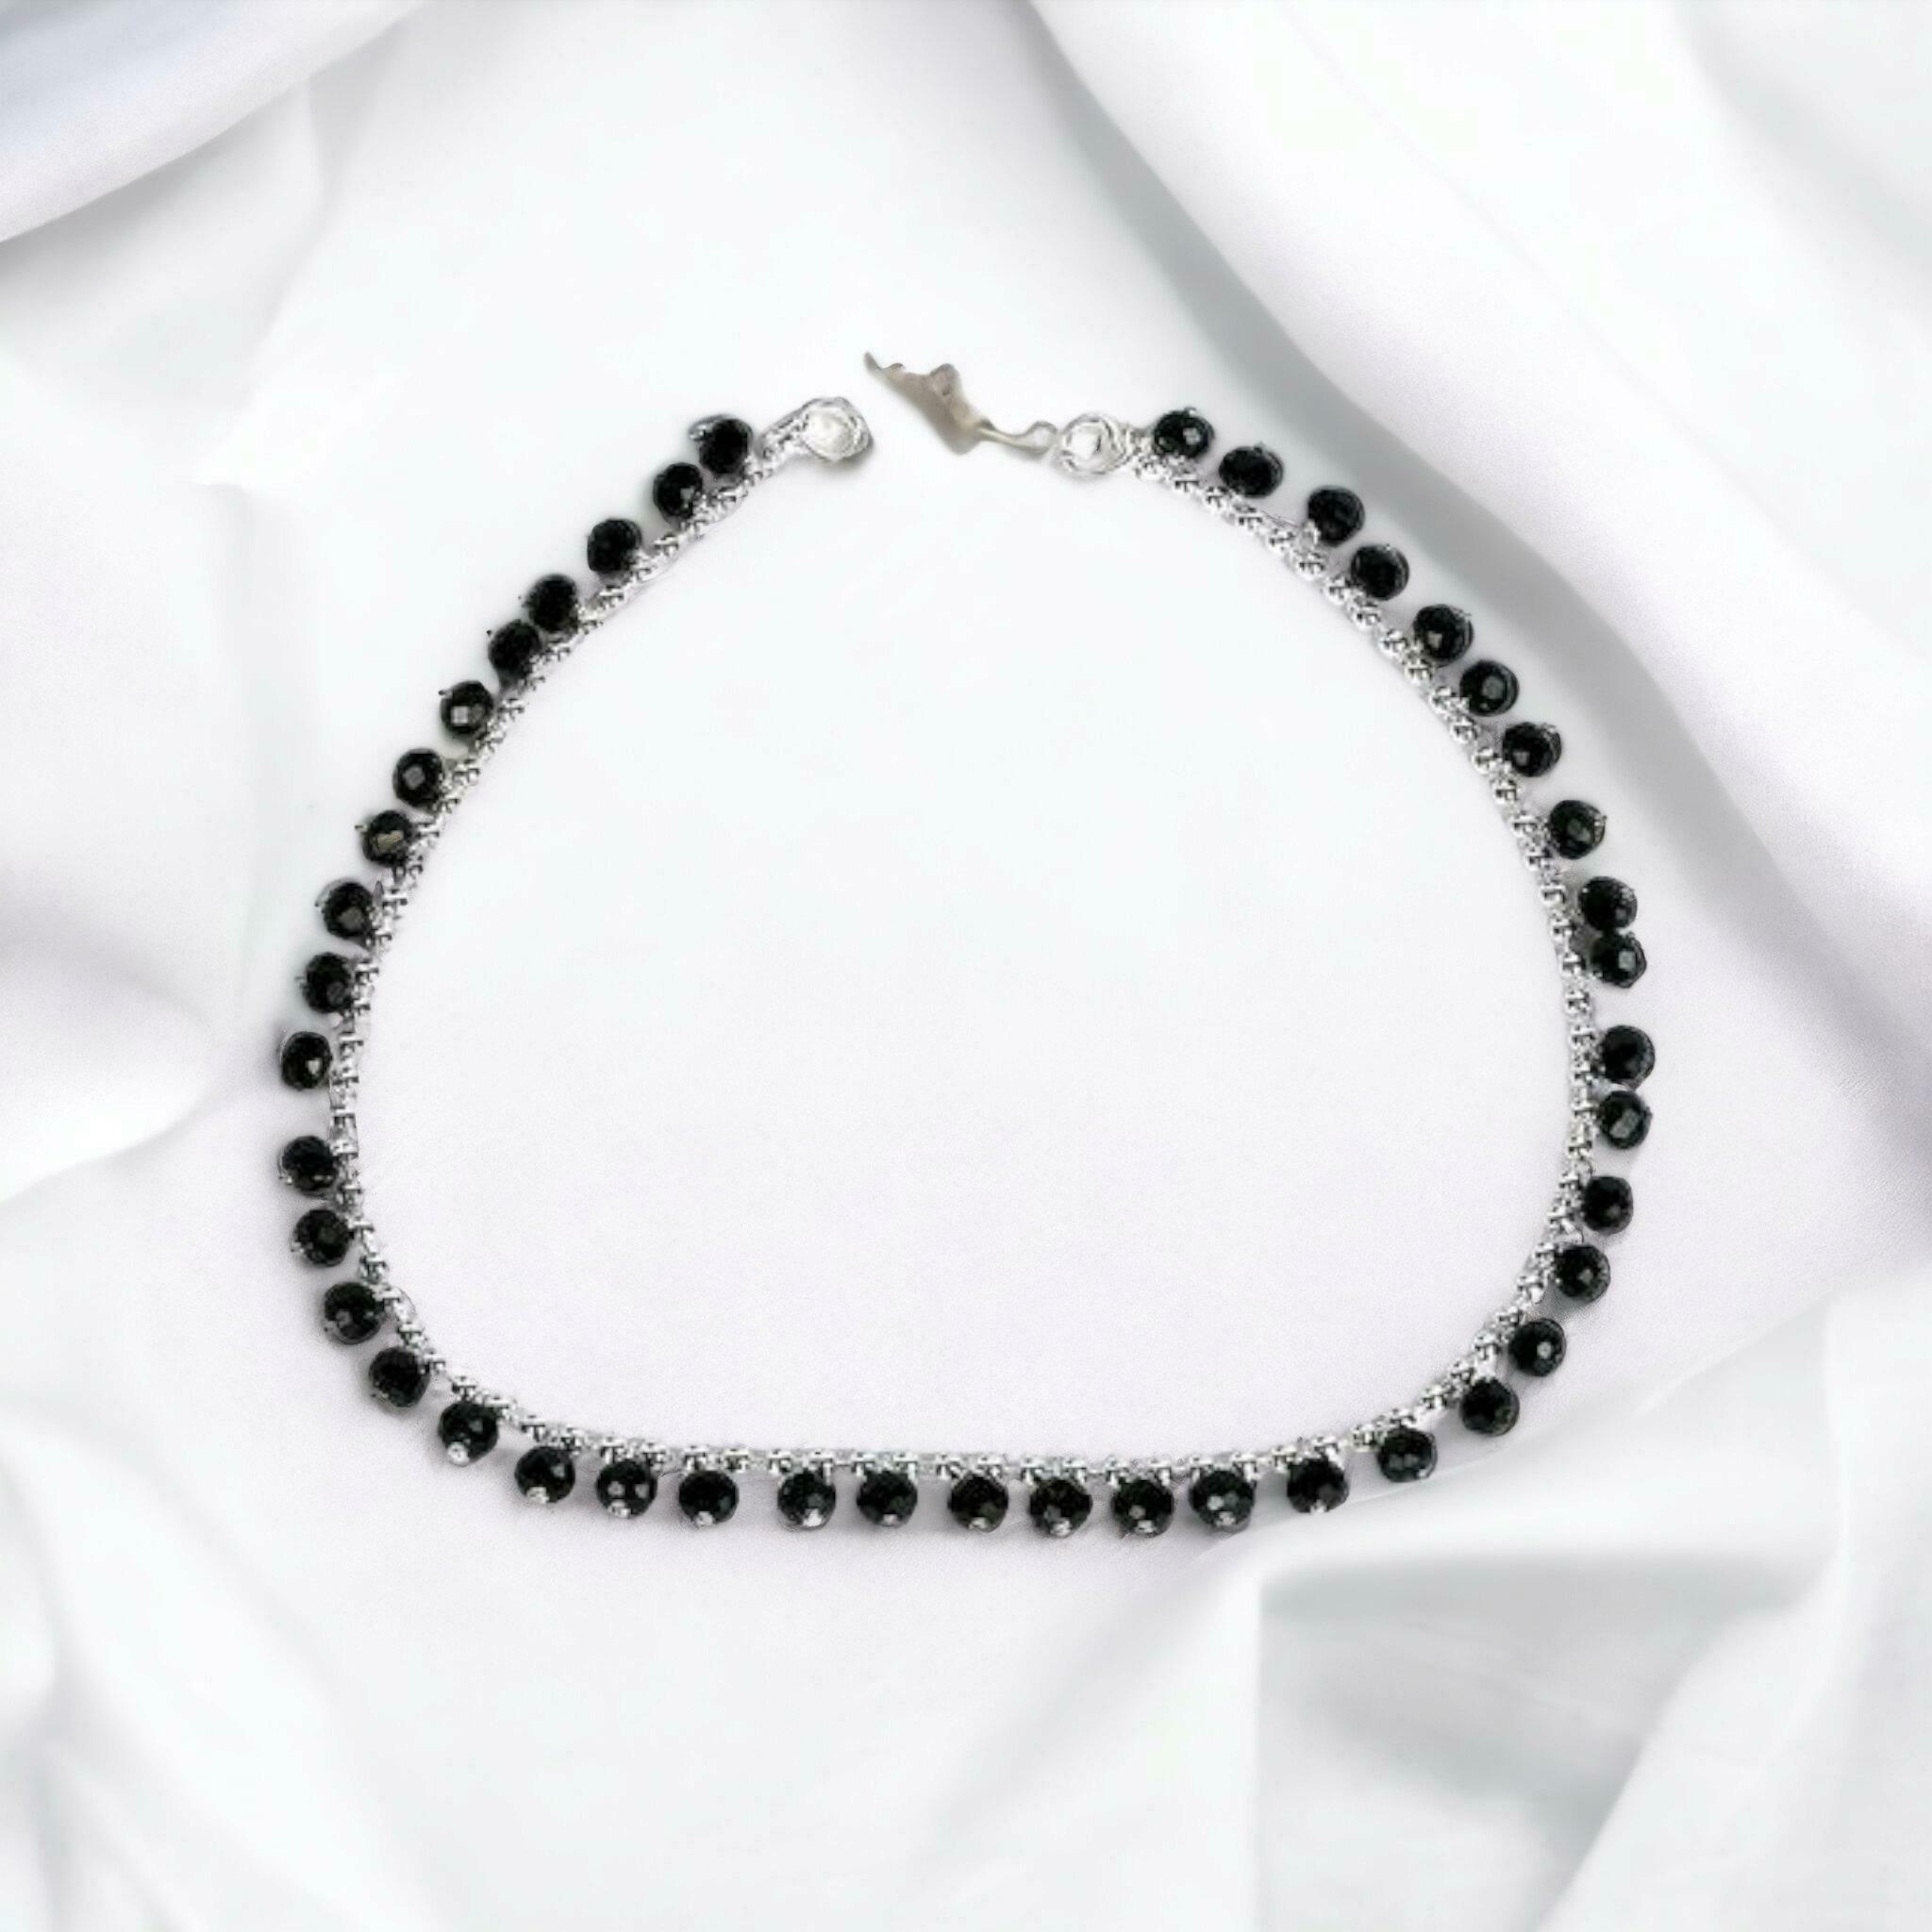
BR Ornaments Shimmering Graceful Women Anklets & Toe Rings Alloy Anklet (Pack of 2)
Type: Anklet
Brand: BR Ornaments
Price: Rs. 230
 This silver anklet looks good with all indian outfitsor traditional outfits suitable girls and women of all ages. grab this pair of anklets, you will feel stylish ankle and shining silver anklet will make beautiful, you must buy the sns traders anklets you will never go wrong with the latest design, fancy anklets in silver jewellery.